John Smith (physician)

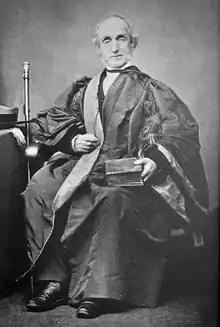

Dr John C. Douglas Smith FRSE PRCPE (c.1800–4 February 1879) was a 19th-century Scottish physician specialising in treating the insane, who served as President of the Royal College of Physicians of Edinburgh from 1865 to 1867.